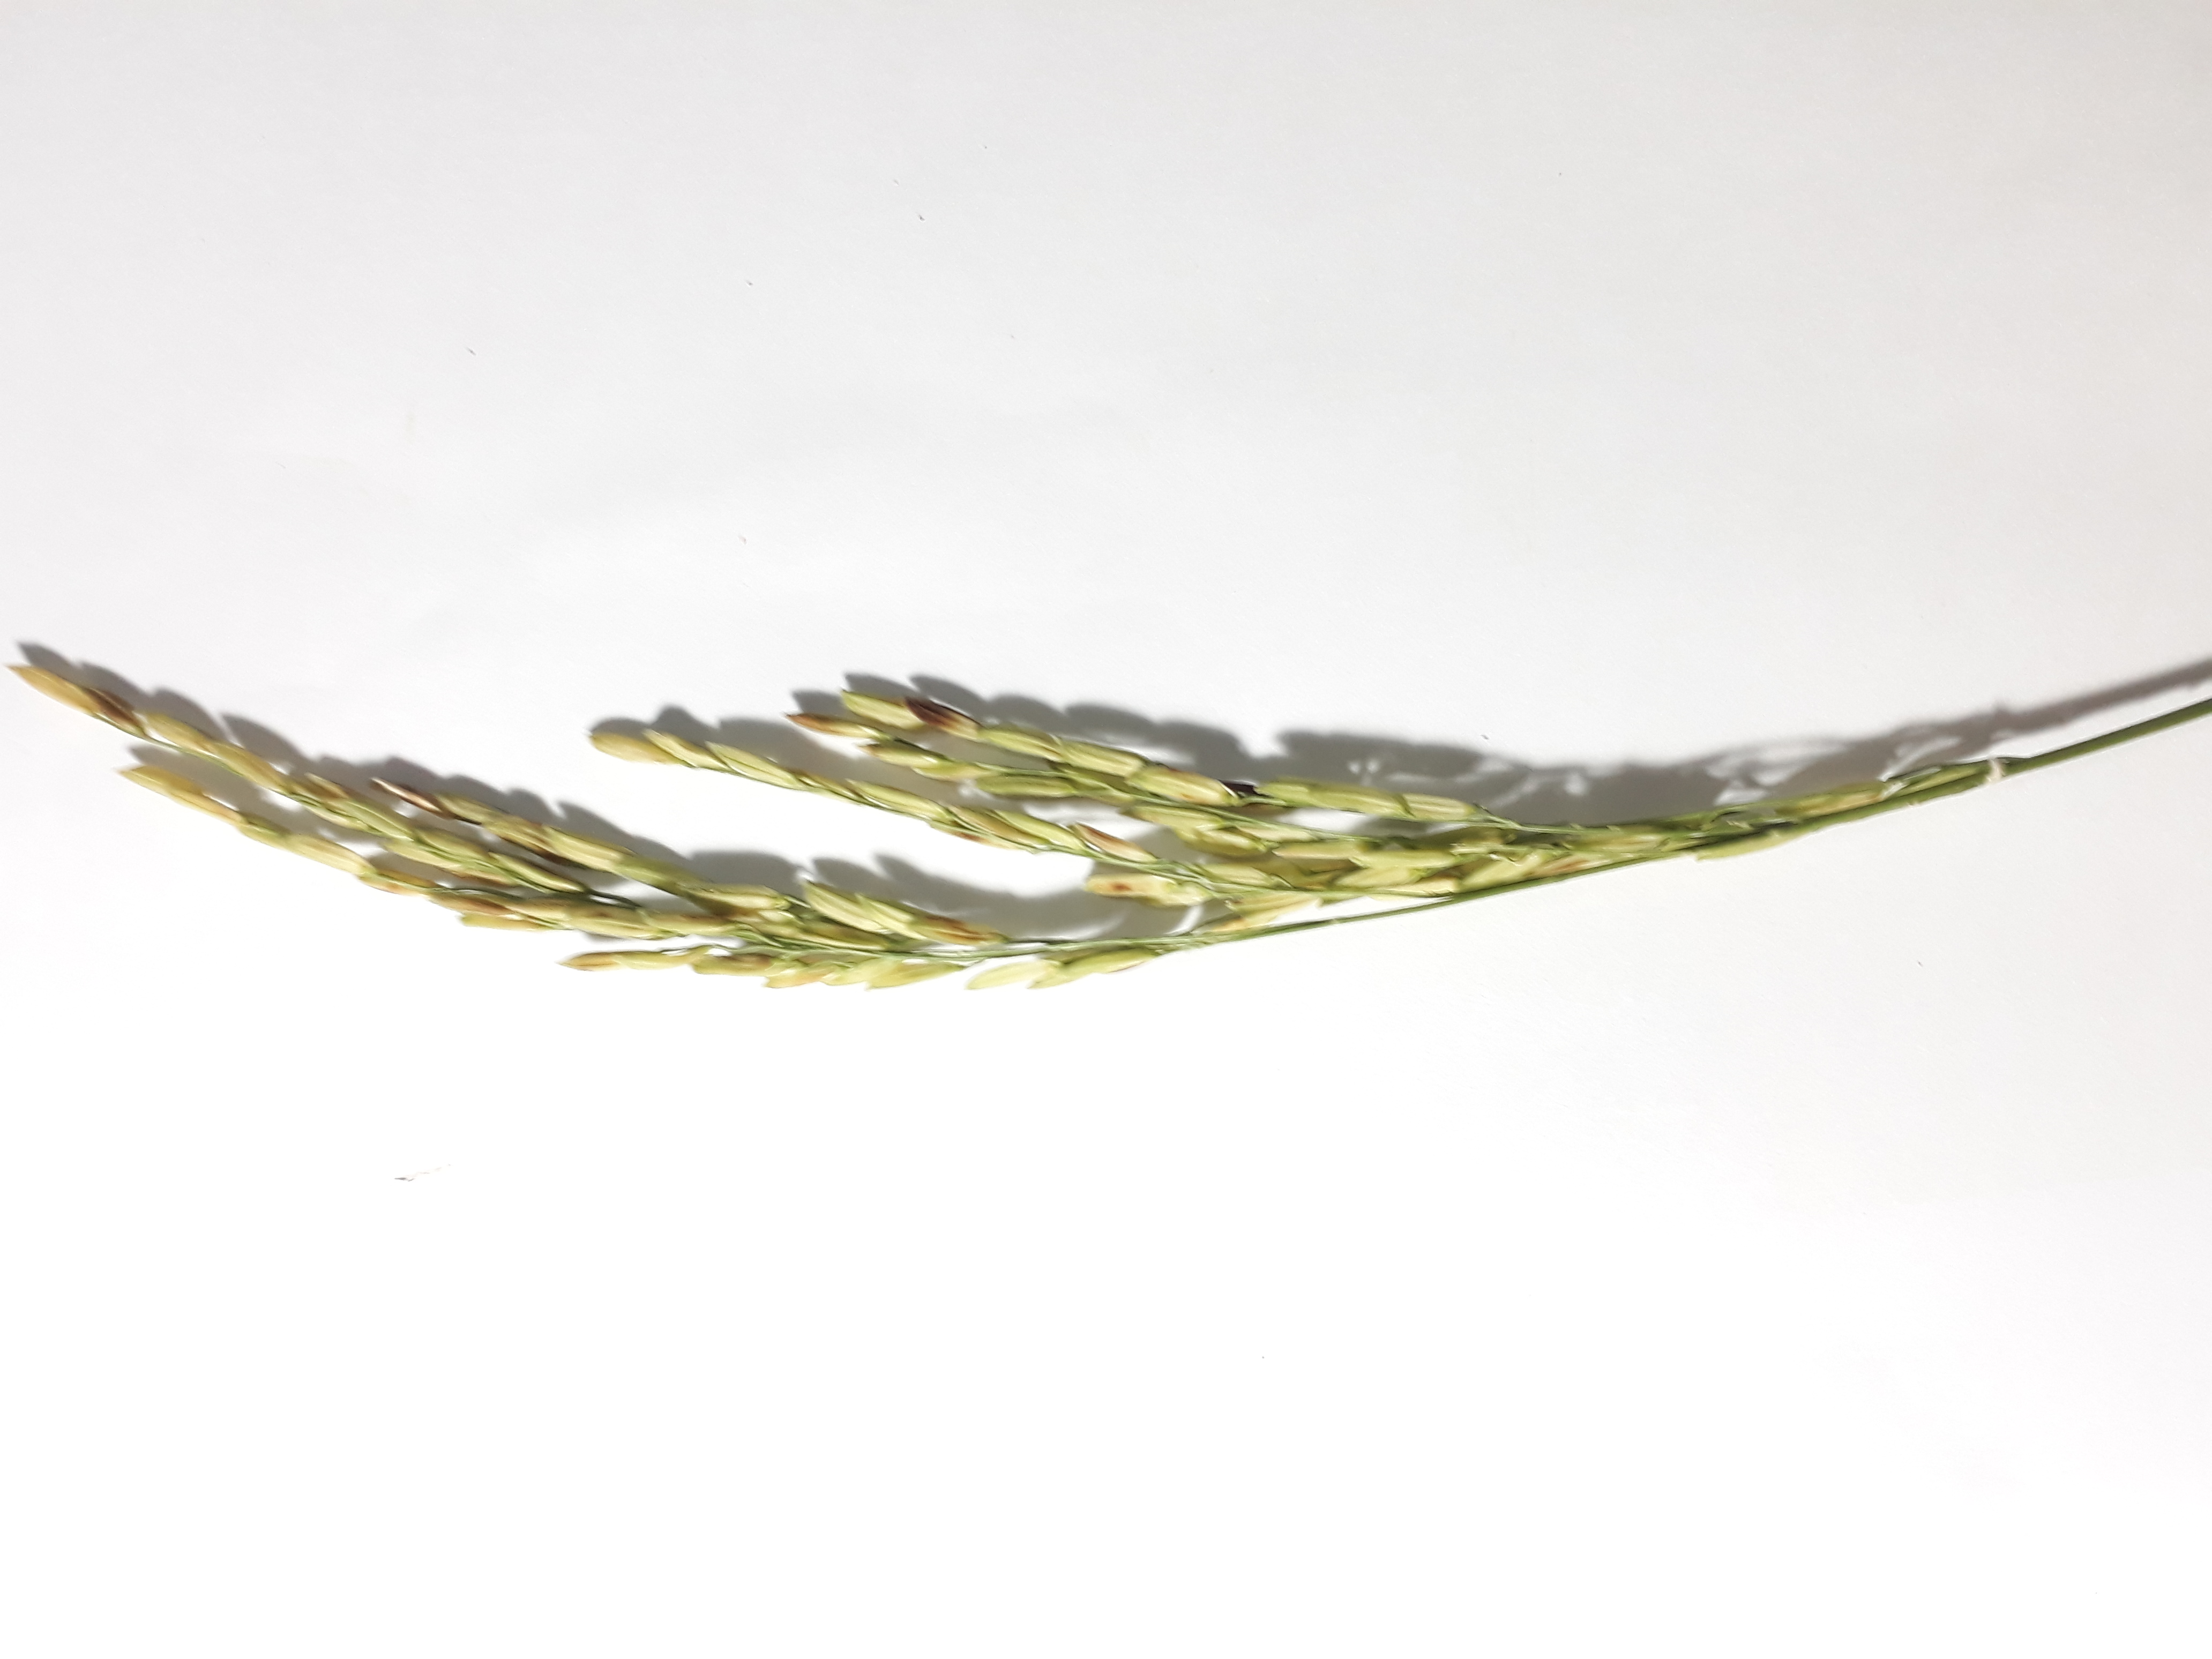
Label: Mild